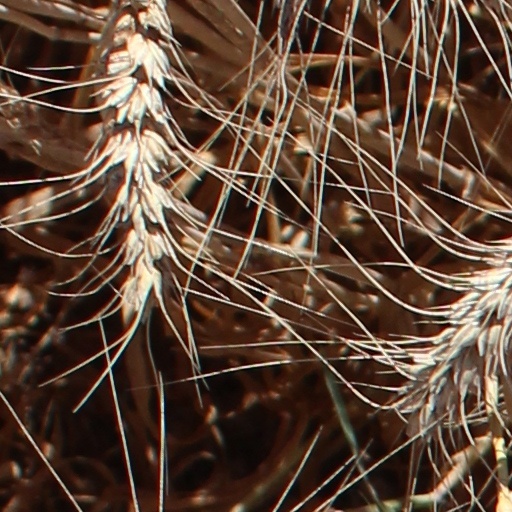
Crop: wheat